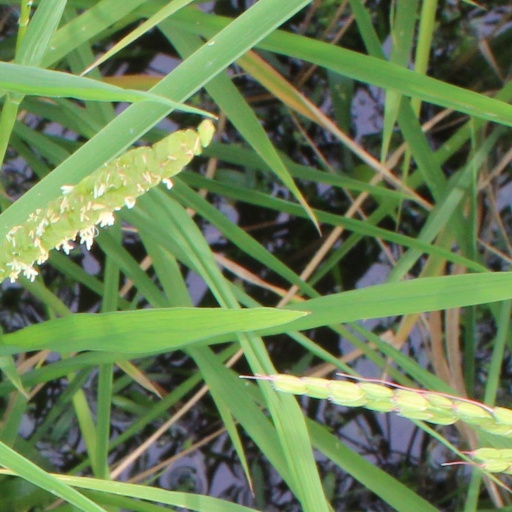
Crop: rice